Dana 50

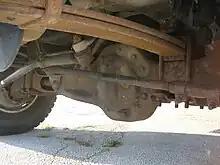
Dana 50 TTB from a 1996 F-250

The Twin Traction Beam or TTB was used in the Ford F-250 from 1980 to 1997. The TTB Dana 50 was also used selectively in the F-350 from 1980 to 1986. The GVW was lower in a F-350 with a TTB Dana 50, than a F-350 with a solid axle. The GAWR of a TTB Dana 50 was 4600 lbs.